Operation Tidal Wave

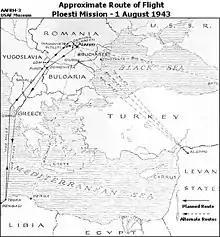
Approximate route of flight to Ploiești on August 1, 1943.

In June 1942, 13 B-24 Liberators of the "Halverson project" (HALPRO) attacked Ploiești. Though damage was small, Germany and Romania responded by putting strong anti-aircraft defenses around Ploiești. "Luftwaffe" General Alfred Gerstenberg built one of the heaviest and best-integrated air defense networks in Europe. The defenses included several hundred large-caliber 88mm flak guns and many more small-caliber guns. The latter were concealed in haystacks, railroad cars, and mock buildings. German and Romanian AA artillery at Ploiești consisted of 36 heavy (88 mm) and 16 medium and light (37 mm and 20 mm) anti-aircraft batteries. The heavy batteries were further supplemented by 15 Würzburg radar stations used for fire control.